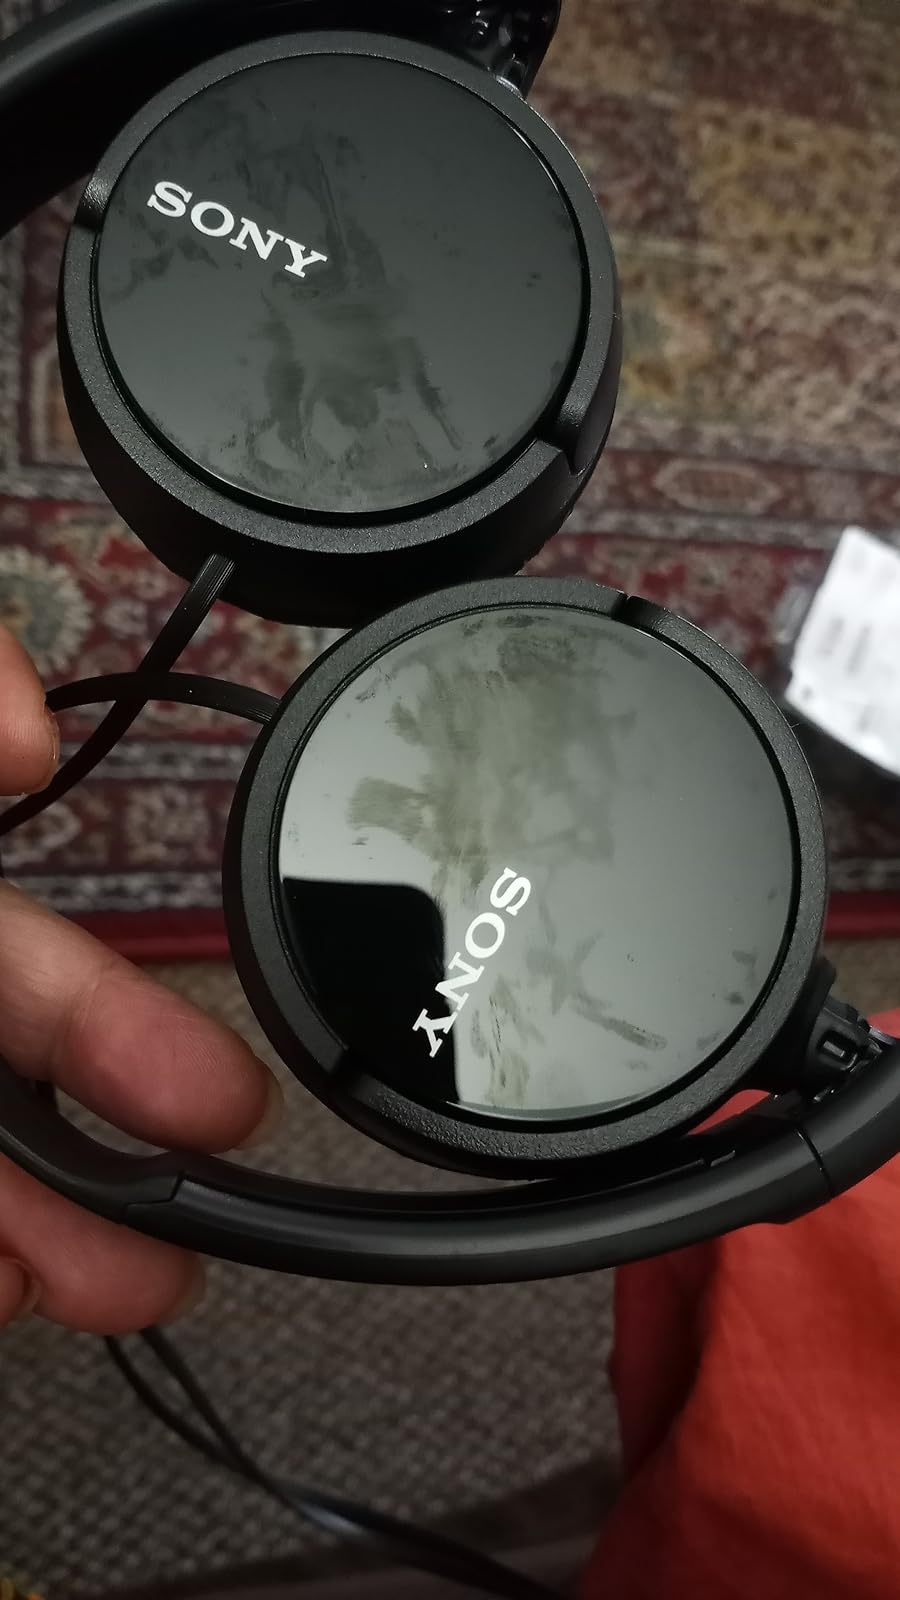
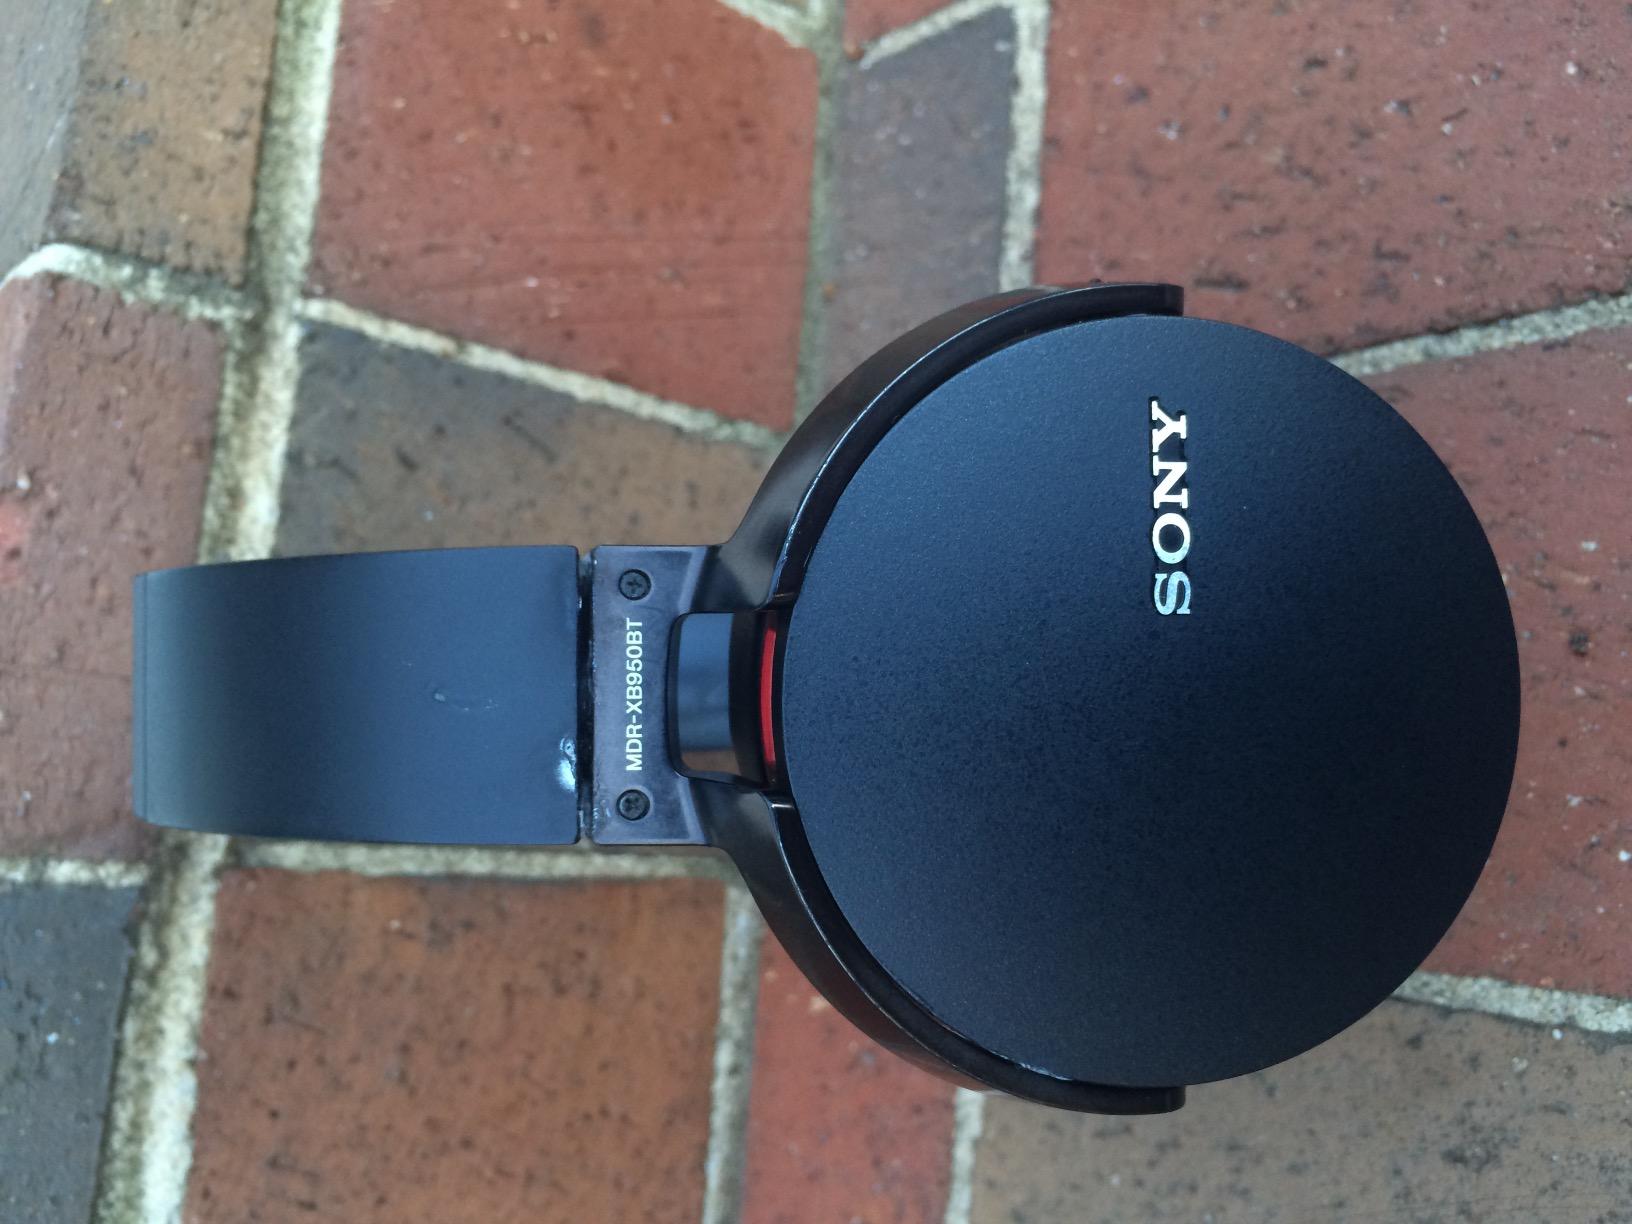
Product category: headphones
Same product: no